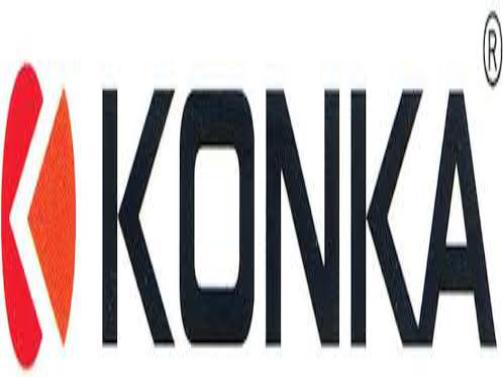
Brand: Konka
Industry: Electronic